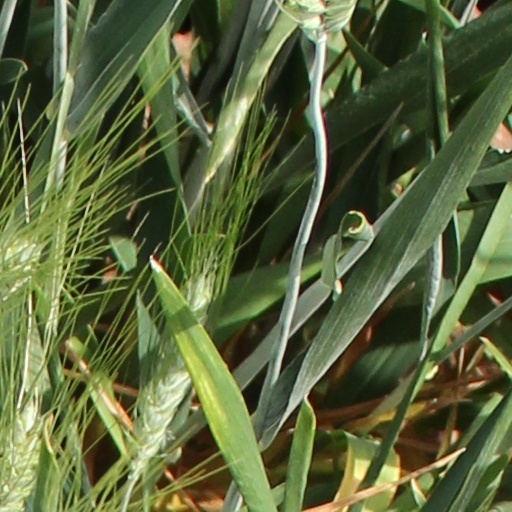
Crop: wheat